2006 World Junior Championships in Athletics

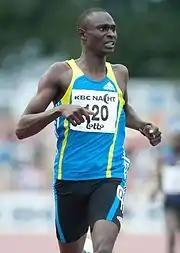
An 800 metres win was the first major title for David Rudisha of Kenya.

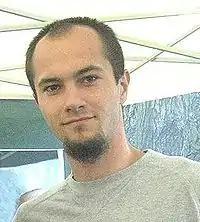
Artur Noga took the 110 metres hurdles gold for Poland.

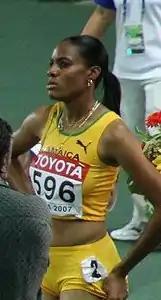
Kaliese Spencer of Jamaica won the 400 metres hurdles.

According to an unofficial count through an unofficial result list, 1350 athletes from 176 countries participated in the event. This is in agreement with the official numbers as published.